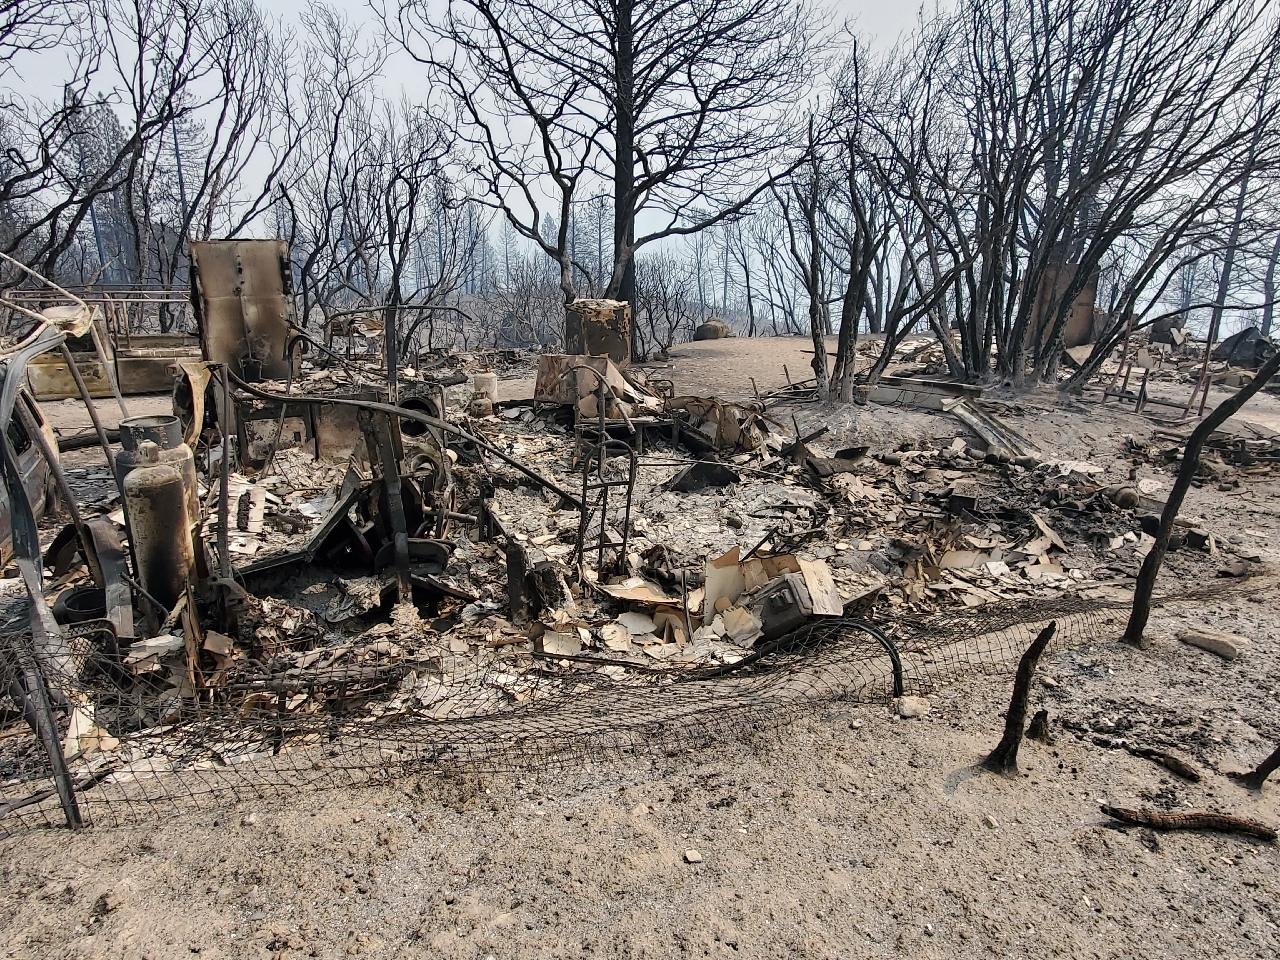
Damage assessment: destroyed